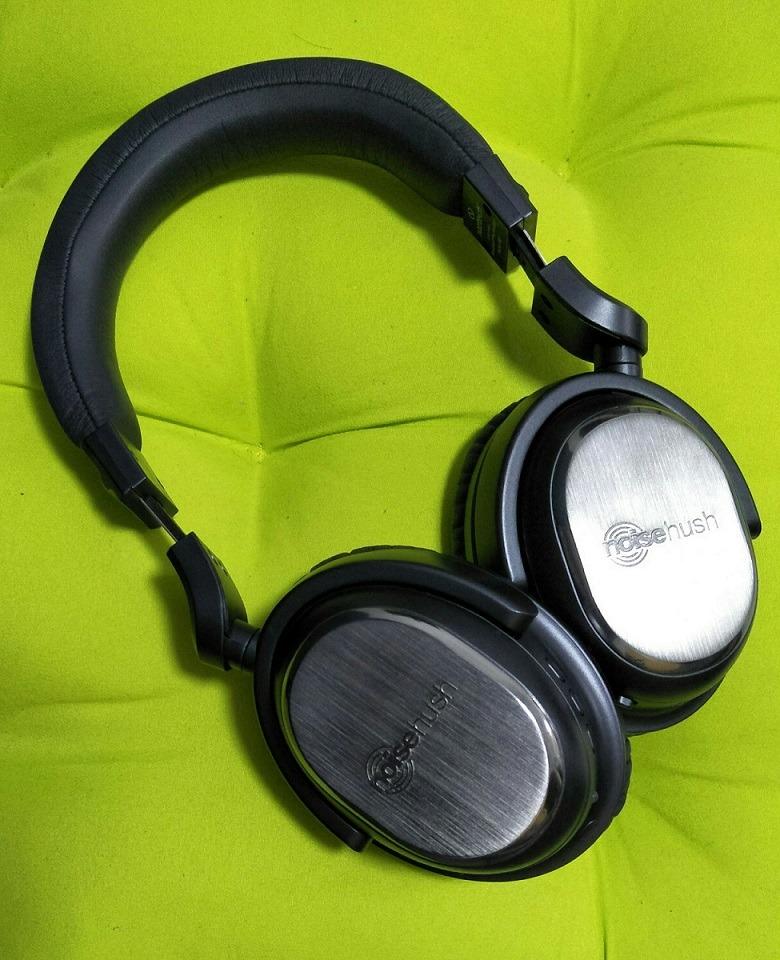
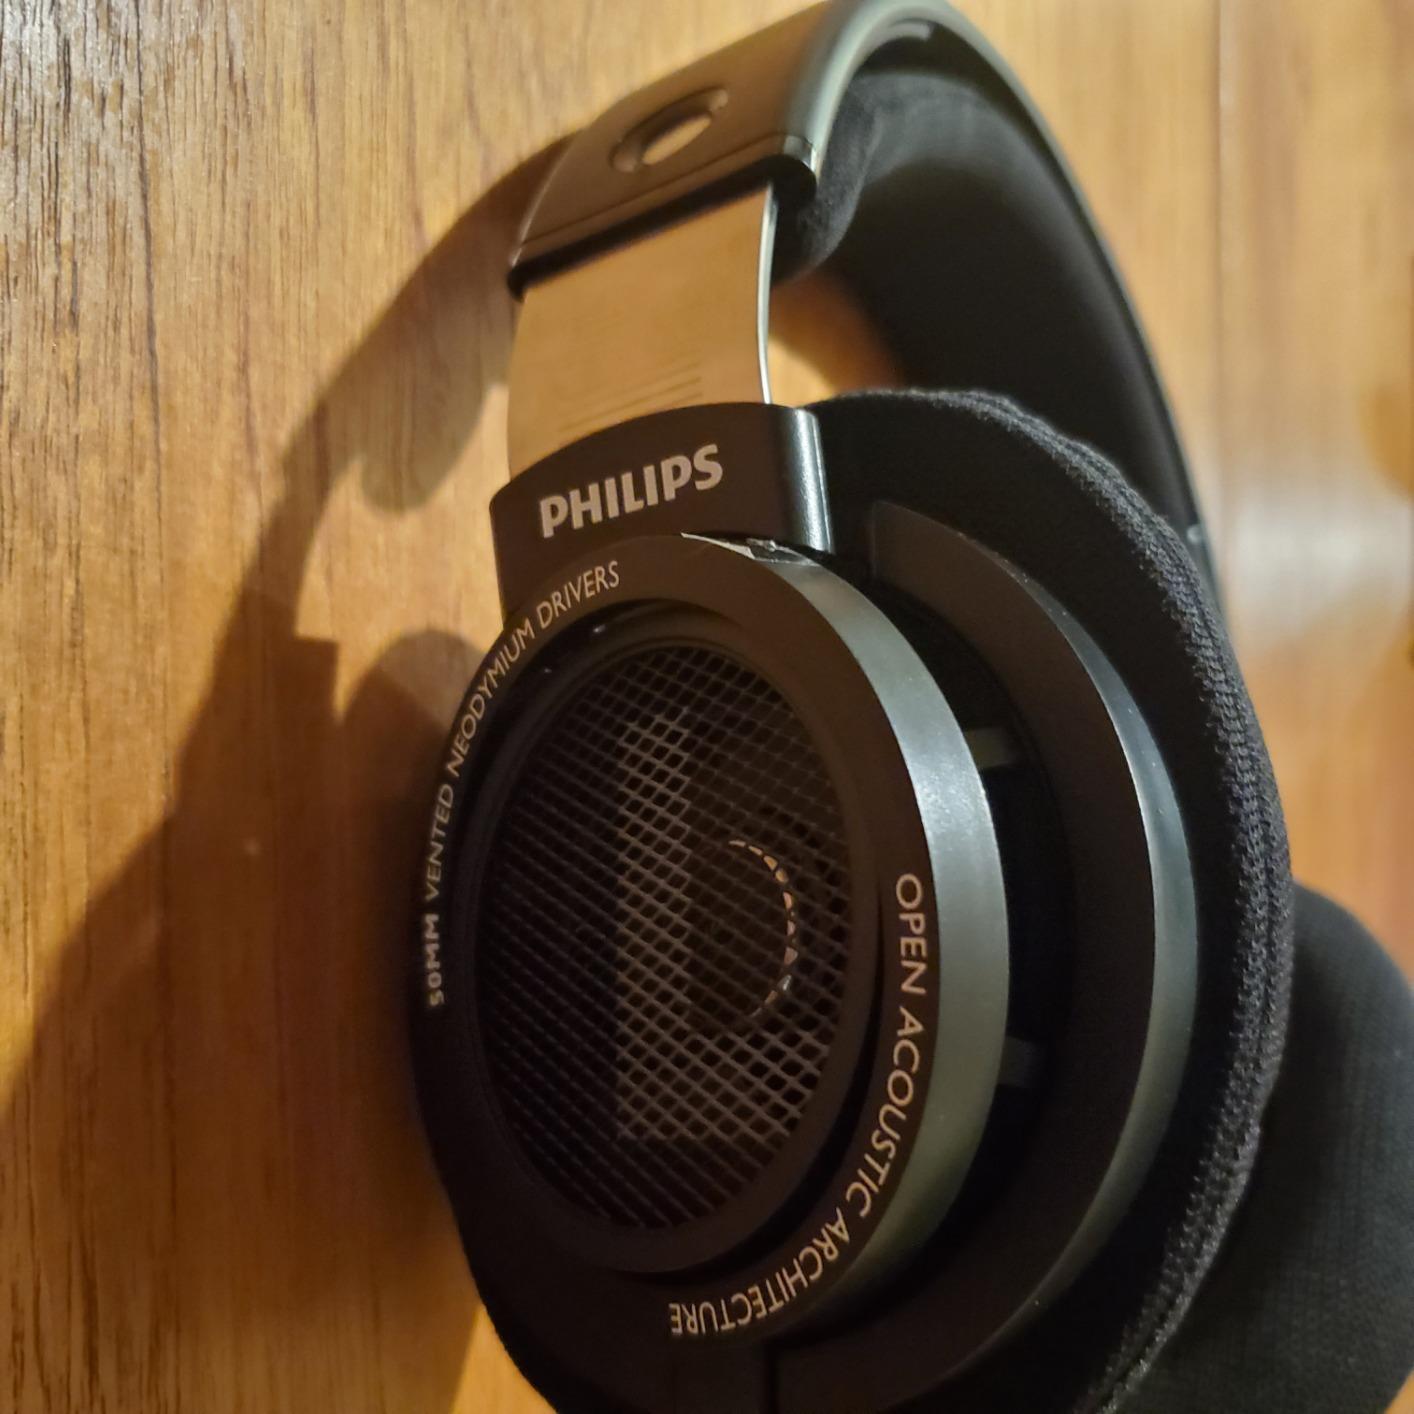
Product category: headphones
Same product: no